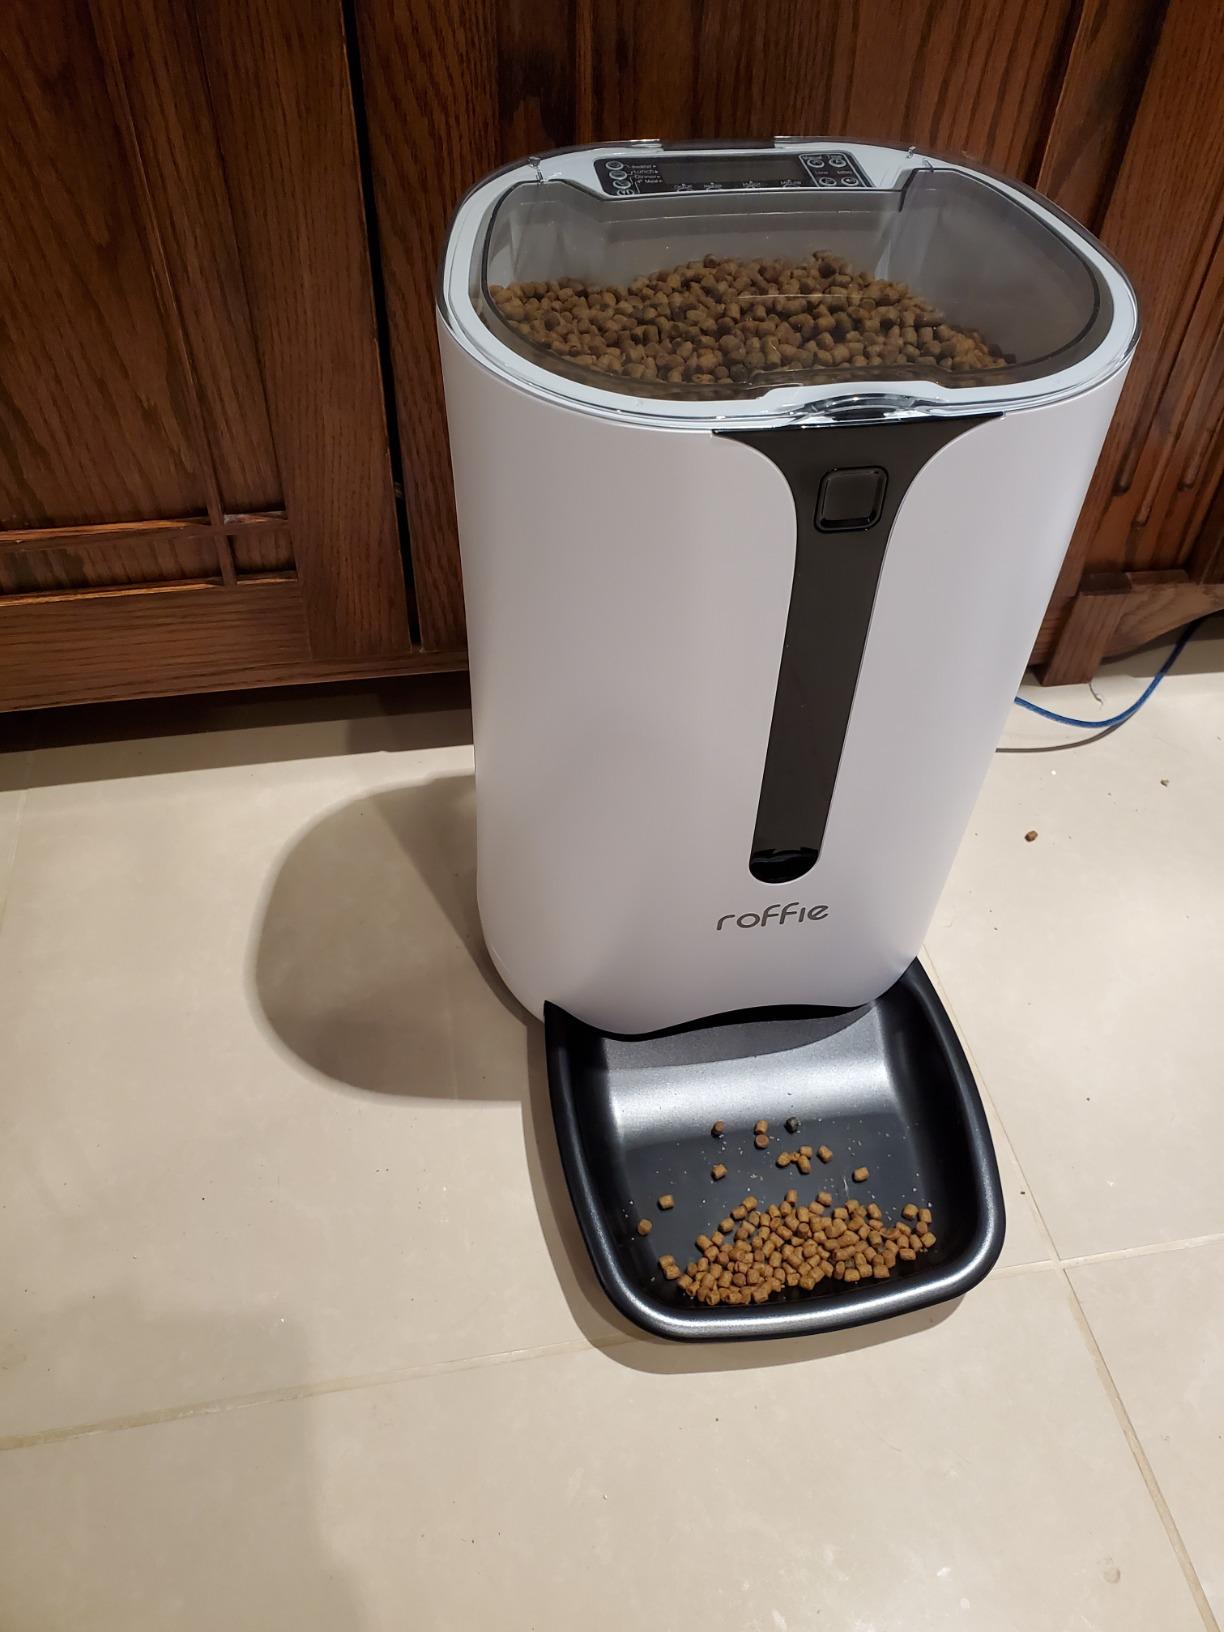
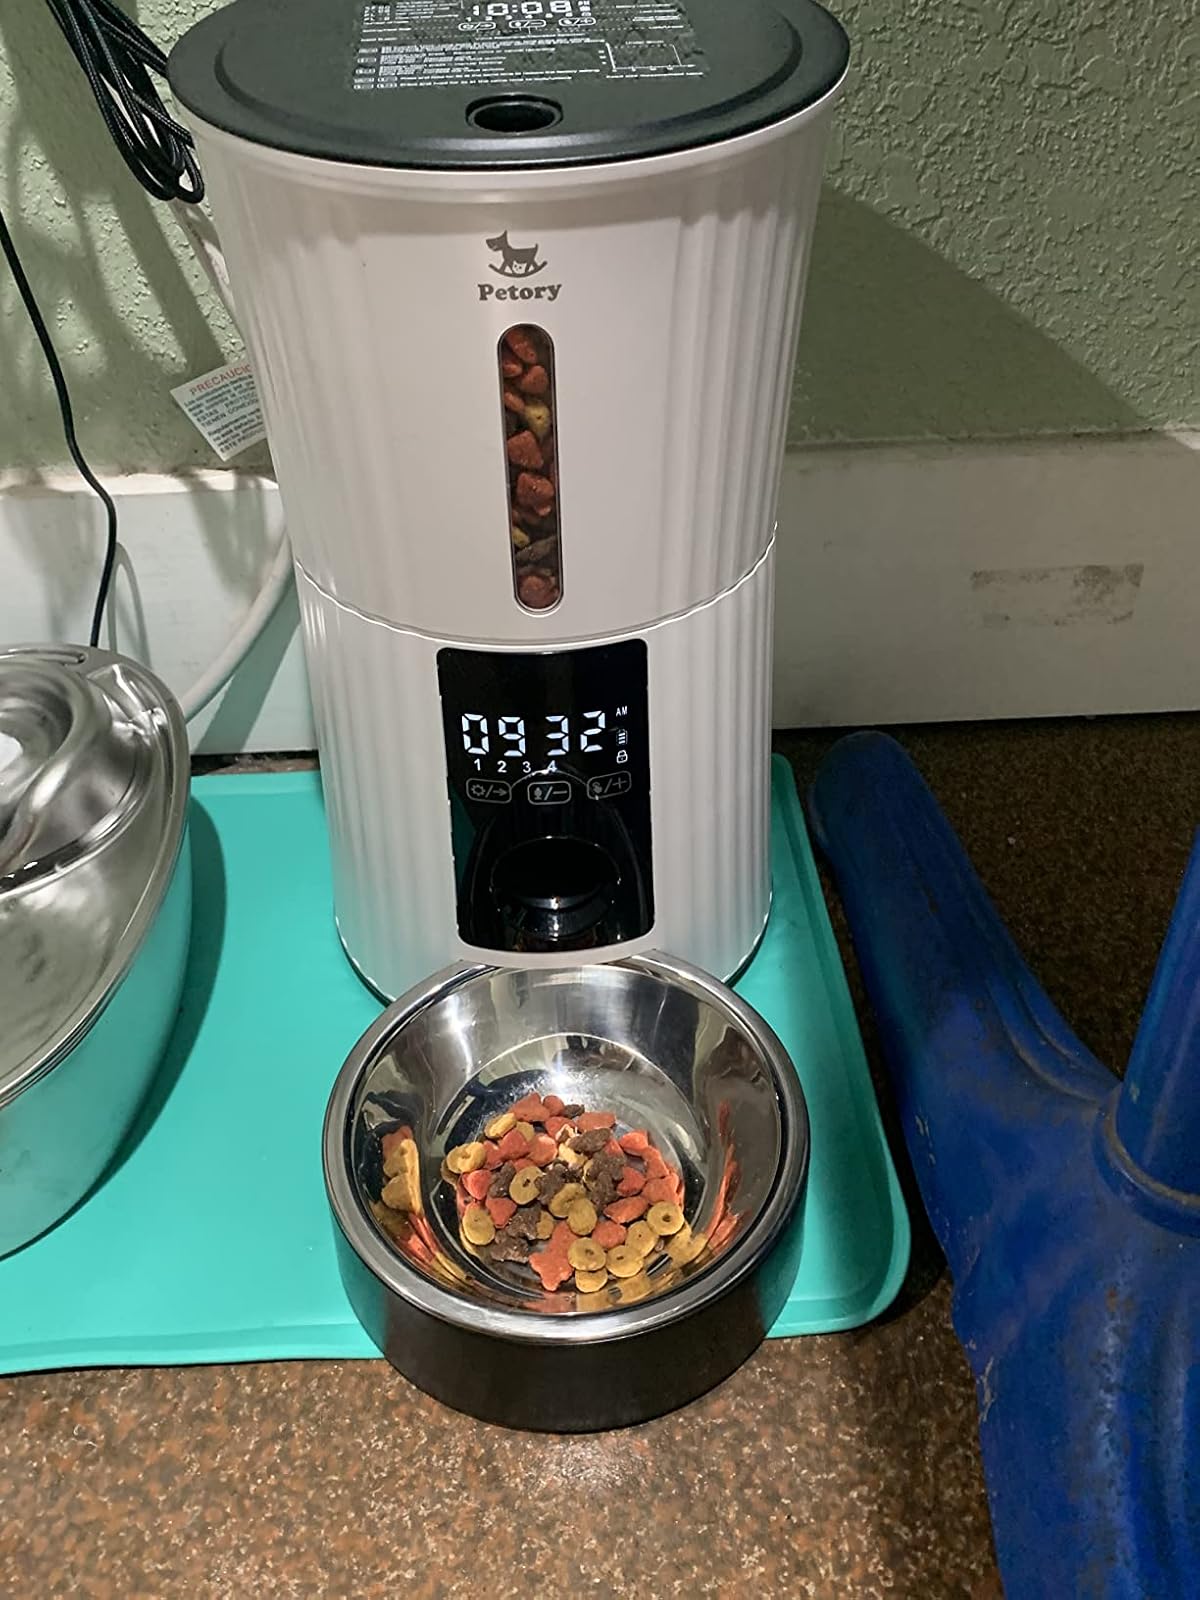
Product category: items_feeder
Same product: no